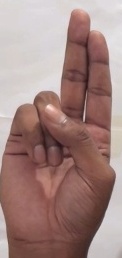
ASL sign: U